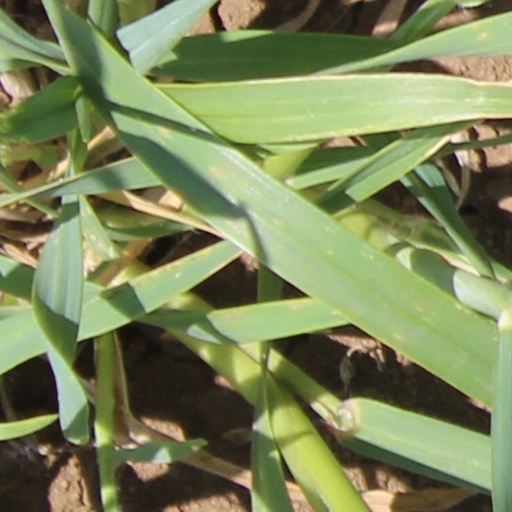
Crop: wheat